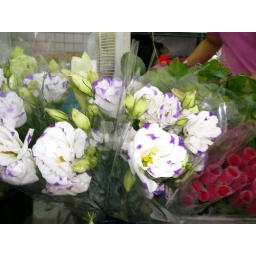
Flowers from the flower market in Hong Kong